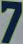
Number: 7